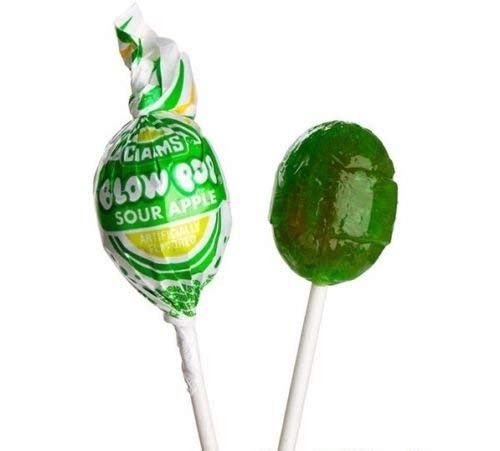
Item Name: 48 Piece Sour Apple Charms Blow Pops
Bullet Point 1: 48 Charms Sour Apple Blow Pops!
Bullet Point 2: Delicious Quality Bubble Gum Filled Lollipops
Bullet Point 3: Bursting with Flavor!
Bullet Point 4: Freshest Stock!
Product Description: Charms Blow Pops-Which part of the lollipop do you like best? The soft bubble gum center (that's the" BLOW" part) or the hard candy shell (that's the "POP" part) .
Value: 48.0
Unit: Count

Price: 30.85